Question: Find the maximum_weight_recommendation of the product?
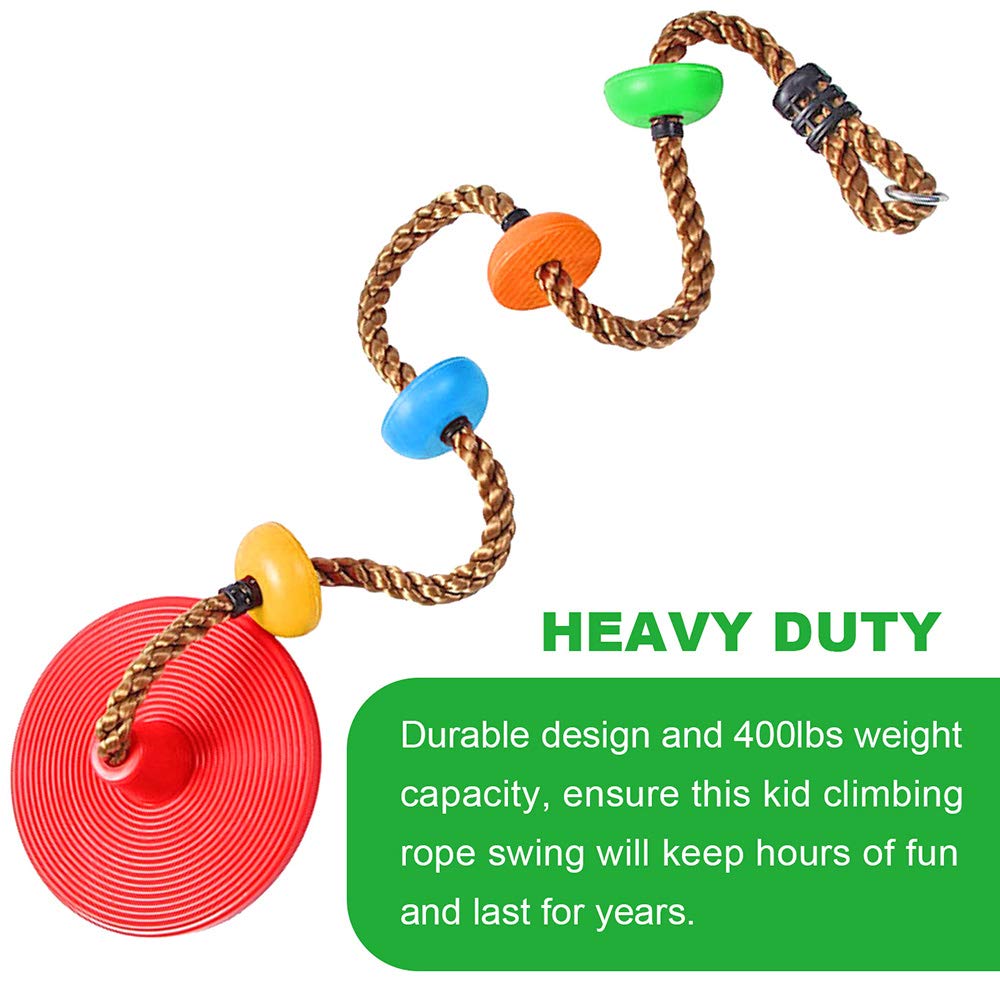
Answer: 400 pound